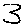
Label: 3